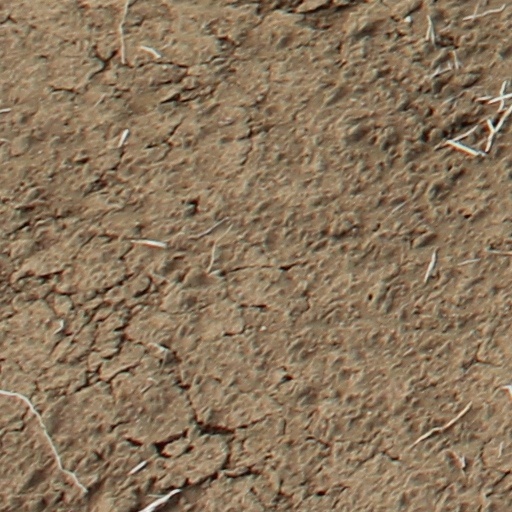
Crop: wheat